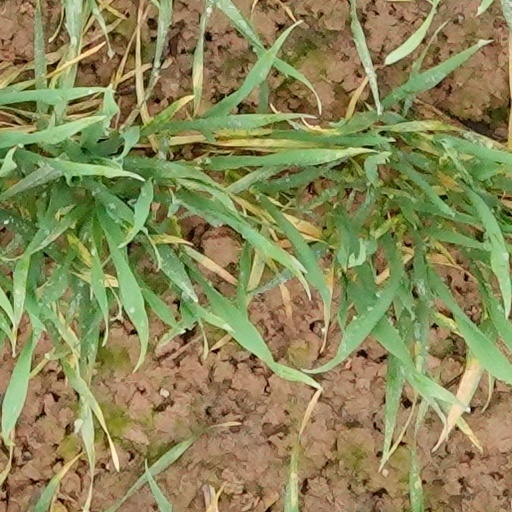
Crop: wheat